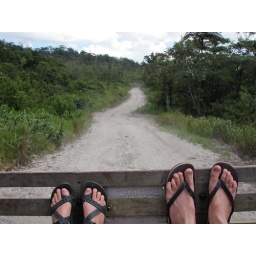
Heading down a jungle road in the back of a truck